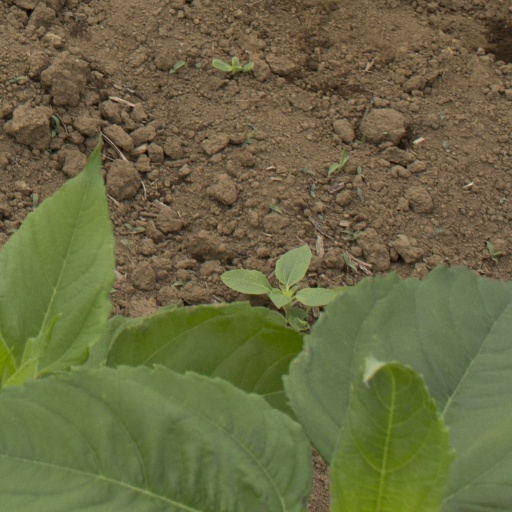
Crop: Jerusalem artichoke